Californian turkey

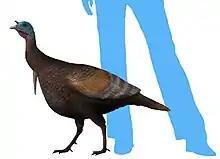
Restoration

Fossil evidence indicates that the Californian turkey was stockier than the wild turkey of the eastern United States, with a shorter, wider beak, but was largely similar otherwise. It is a very common fossil in the La Brea Tar Pits. Size-wise, though, the California turkey might have been intermediate in size between the smaller southwestern turkey ("Meleagris crassipes") and the larger North American wild turkey ("Meleagris gallopavo").